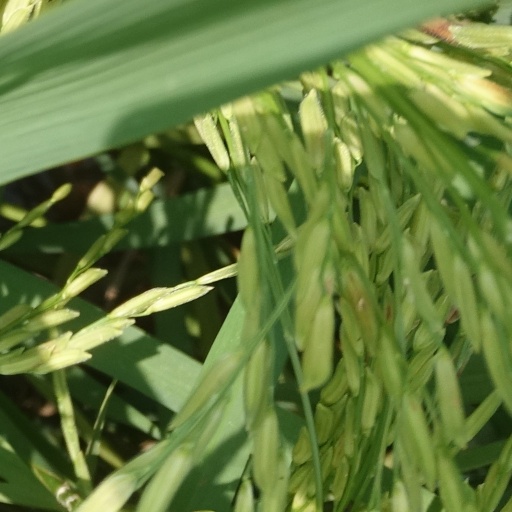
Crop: rice